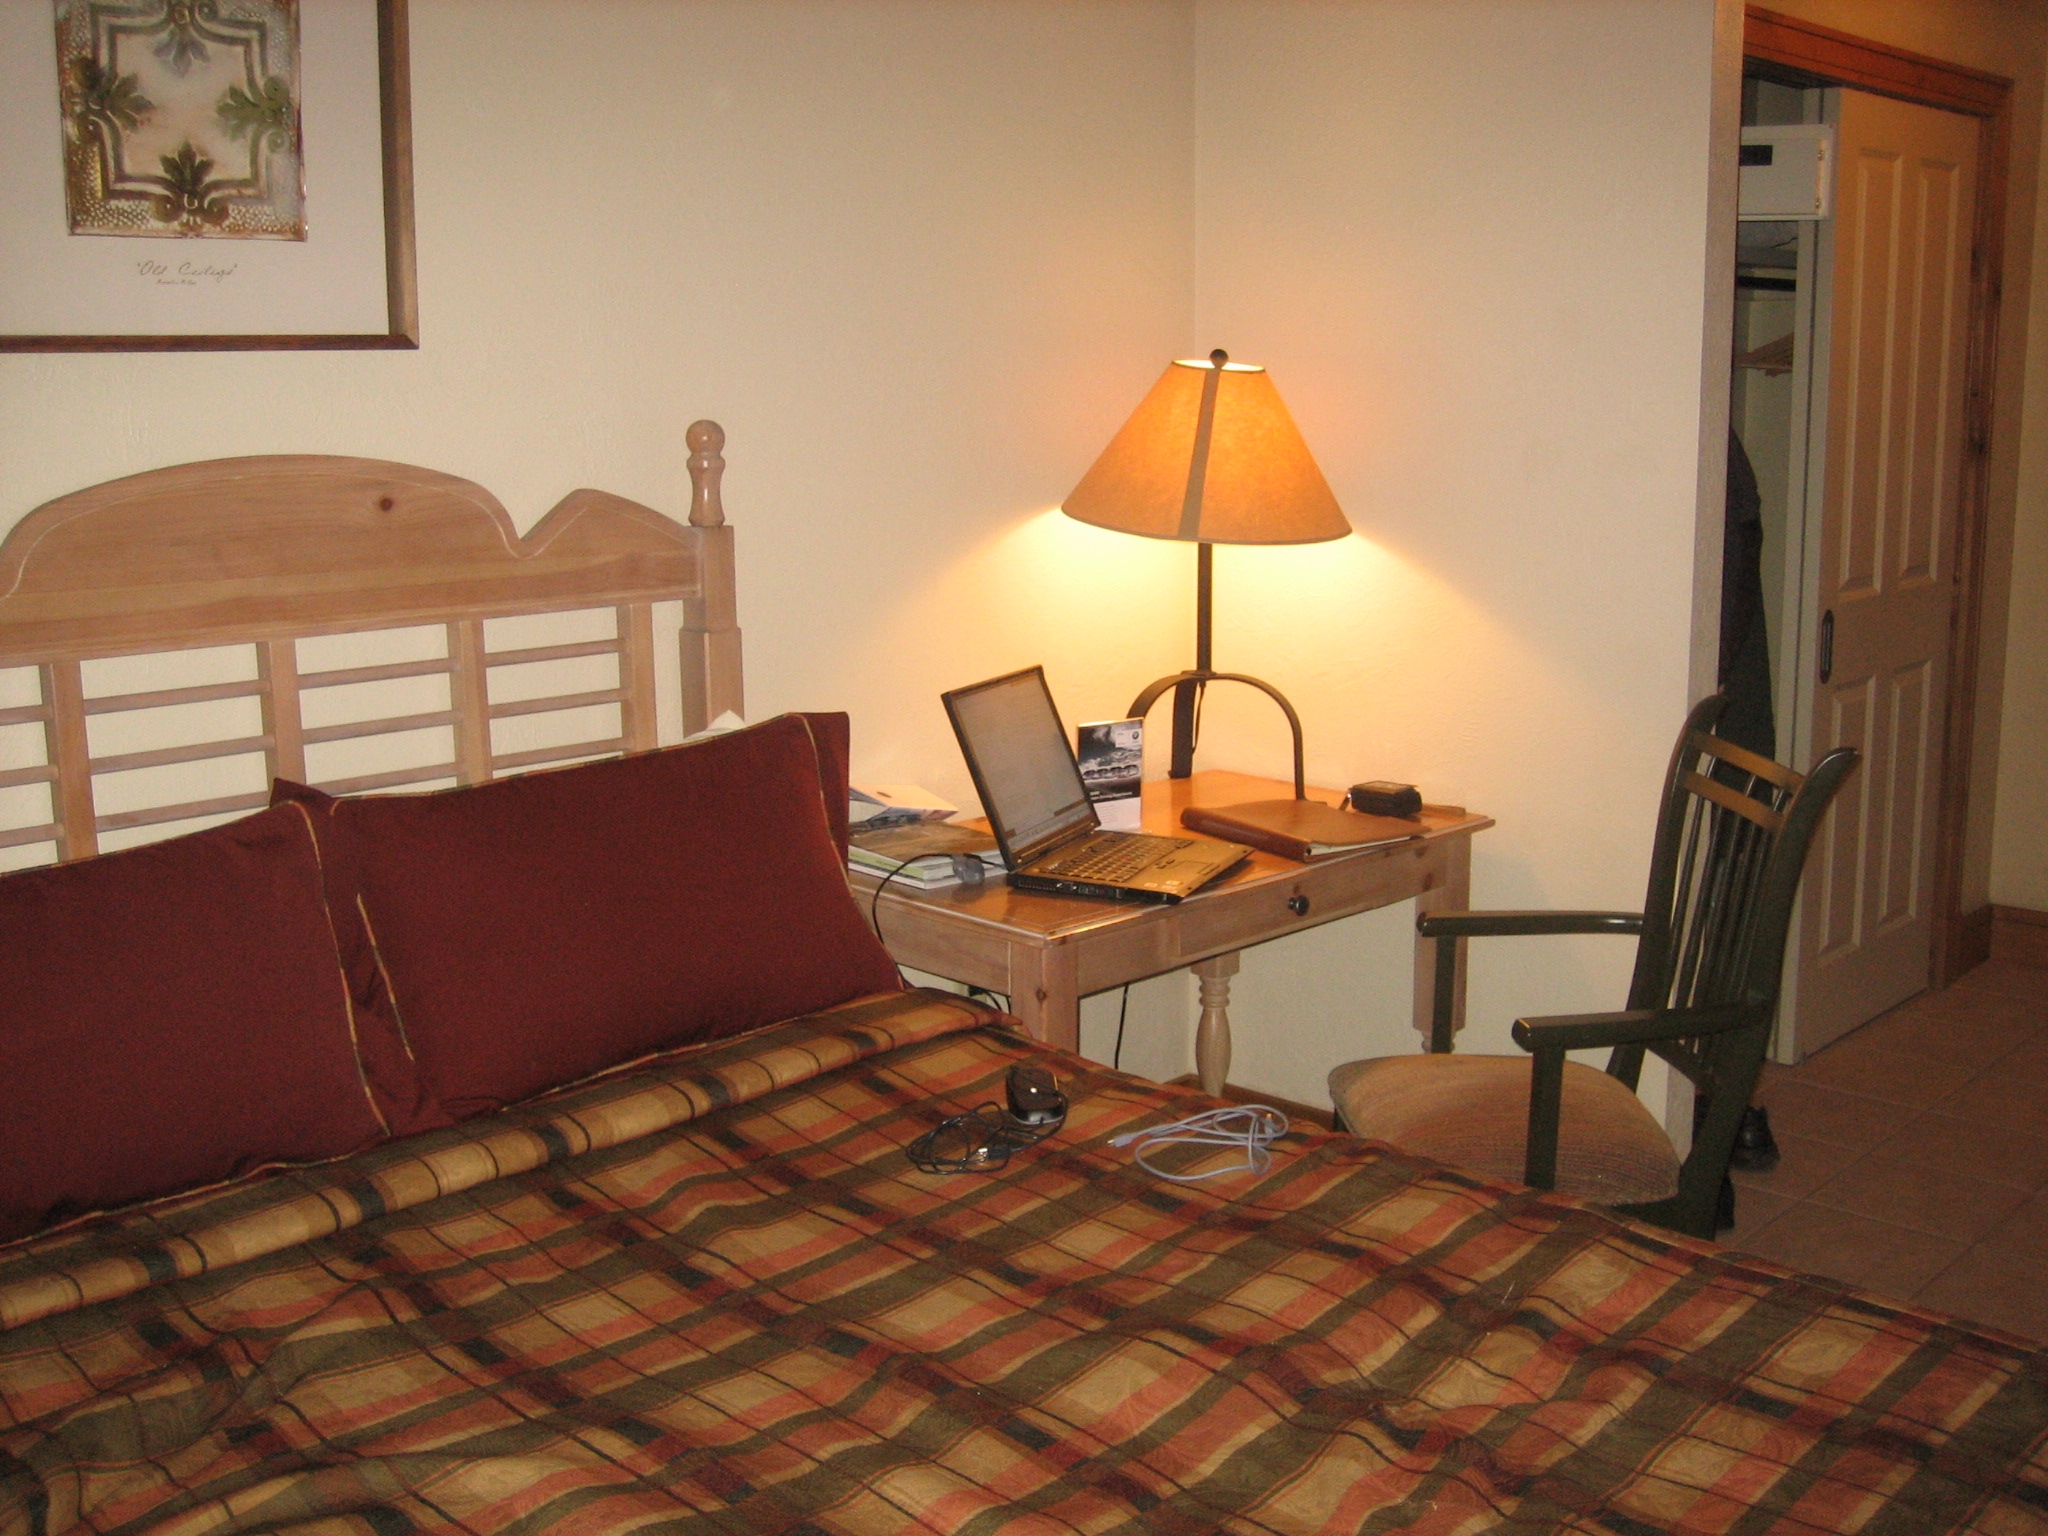
Room type: bedroom